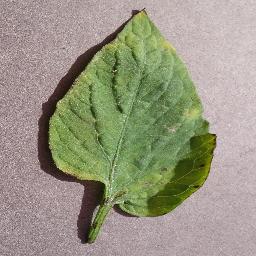
Label: Tomato___Target_Spot